List of Kansas City Chiefs first-round draft picks

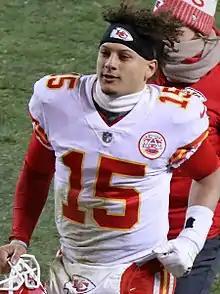
Patrick Mahomes was drafted 10th overall in the 2017 NFL draft. Since becoming the team's starting quarterback in , Mahomes has been the league's Most Valuable Player twice (2018 and 2022), the 2018 Offensive Player of the Year, a three-time All-Pro, a six-time Pro Bowler, and the 2020 "Sports Illustrated" Sportsman of the Year. Mahomes has also played in four Super Bowls, three of which the Chiefs won (LIV, LVII, LVIII), and earned Super Bowl MVP in each victory.

The Kansas City Chiefs are a professional American football team based in Kansas City, Missouri. The Chiefs compete in the National Football League (NFL) as a member of the American Football Conference West Division. The team was founded in 1959 as the Dallas Texans by businessman Lamar Hunt, and was a charter member of the American Football League (AFL). In spring 1963, the team relocated to Kansas City, and assumed its current name. The Chiefs joined the NFL prior to the 1970 season as a result of the AFL–NFL merger.